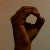
The image shows a hand gesture representing the letter 'O' in Indian Sign Language.